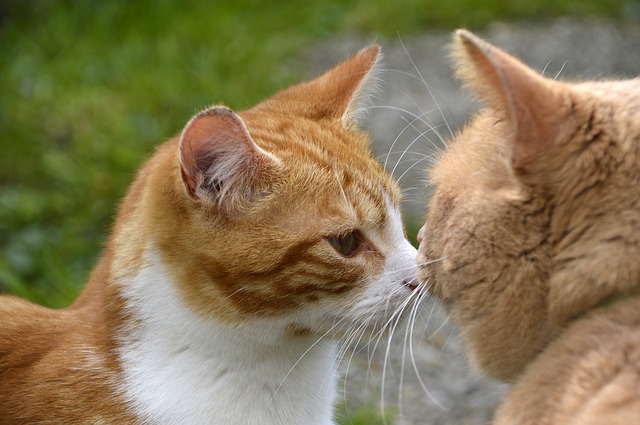
Label: gatto